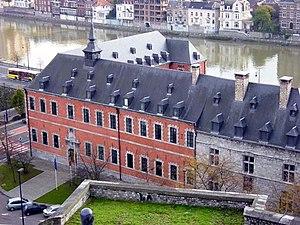
L’hospice Saint-Gilles est une institution hospitalière d'origine médiévale et reconstruite à la Renaissance, sise en bord de Meuse, au départ de la rue Notre-Dame, à Namur. Construit et ouvert comme hôpital au XIIIᵉ siècle, il devint et resta hospice jusqu’en 1965. Entièrement rénové, il est depuis 1998 le siège du Parlement de Wallonie.